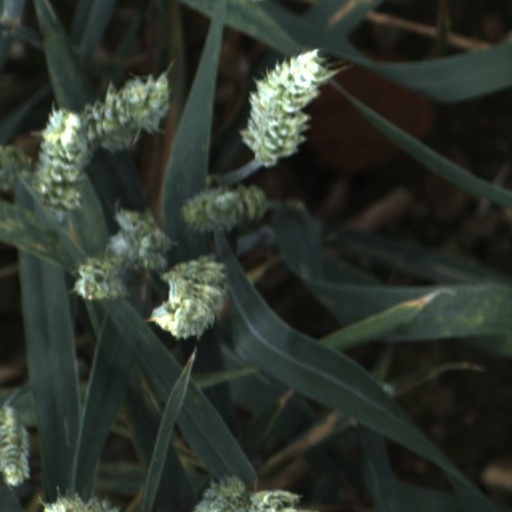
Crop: wheat